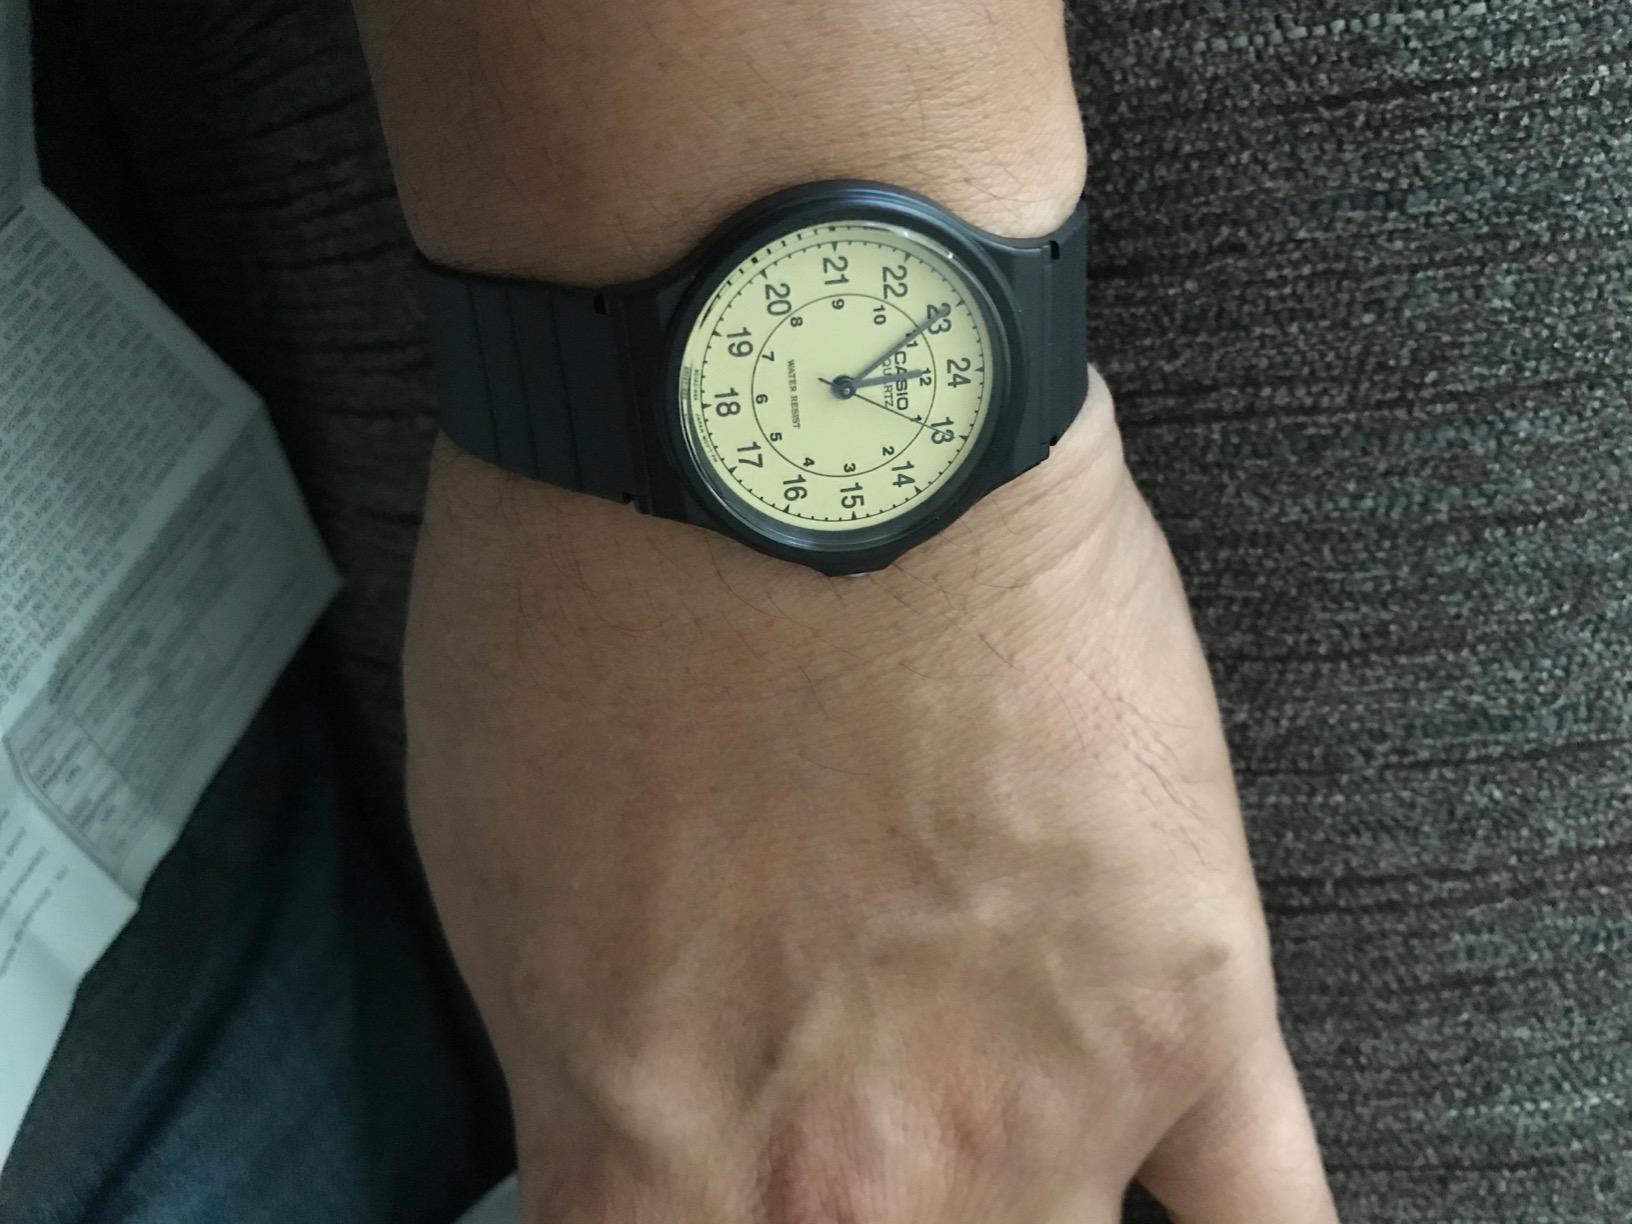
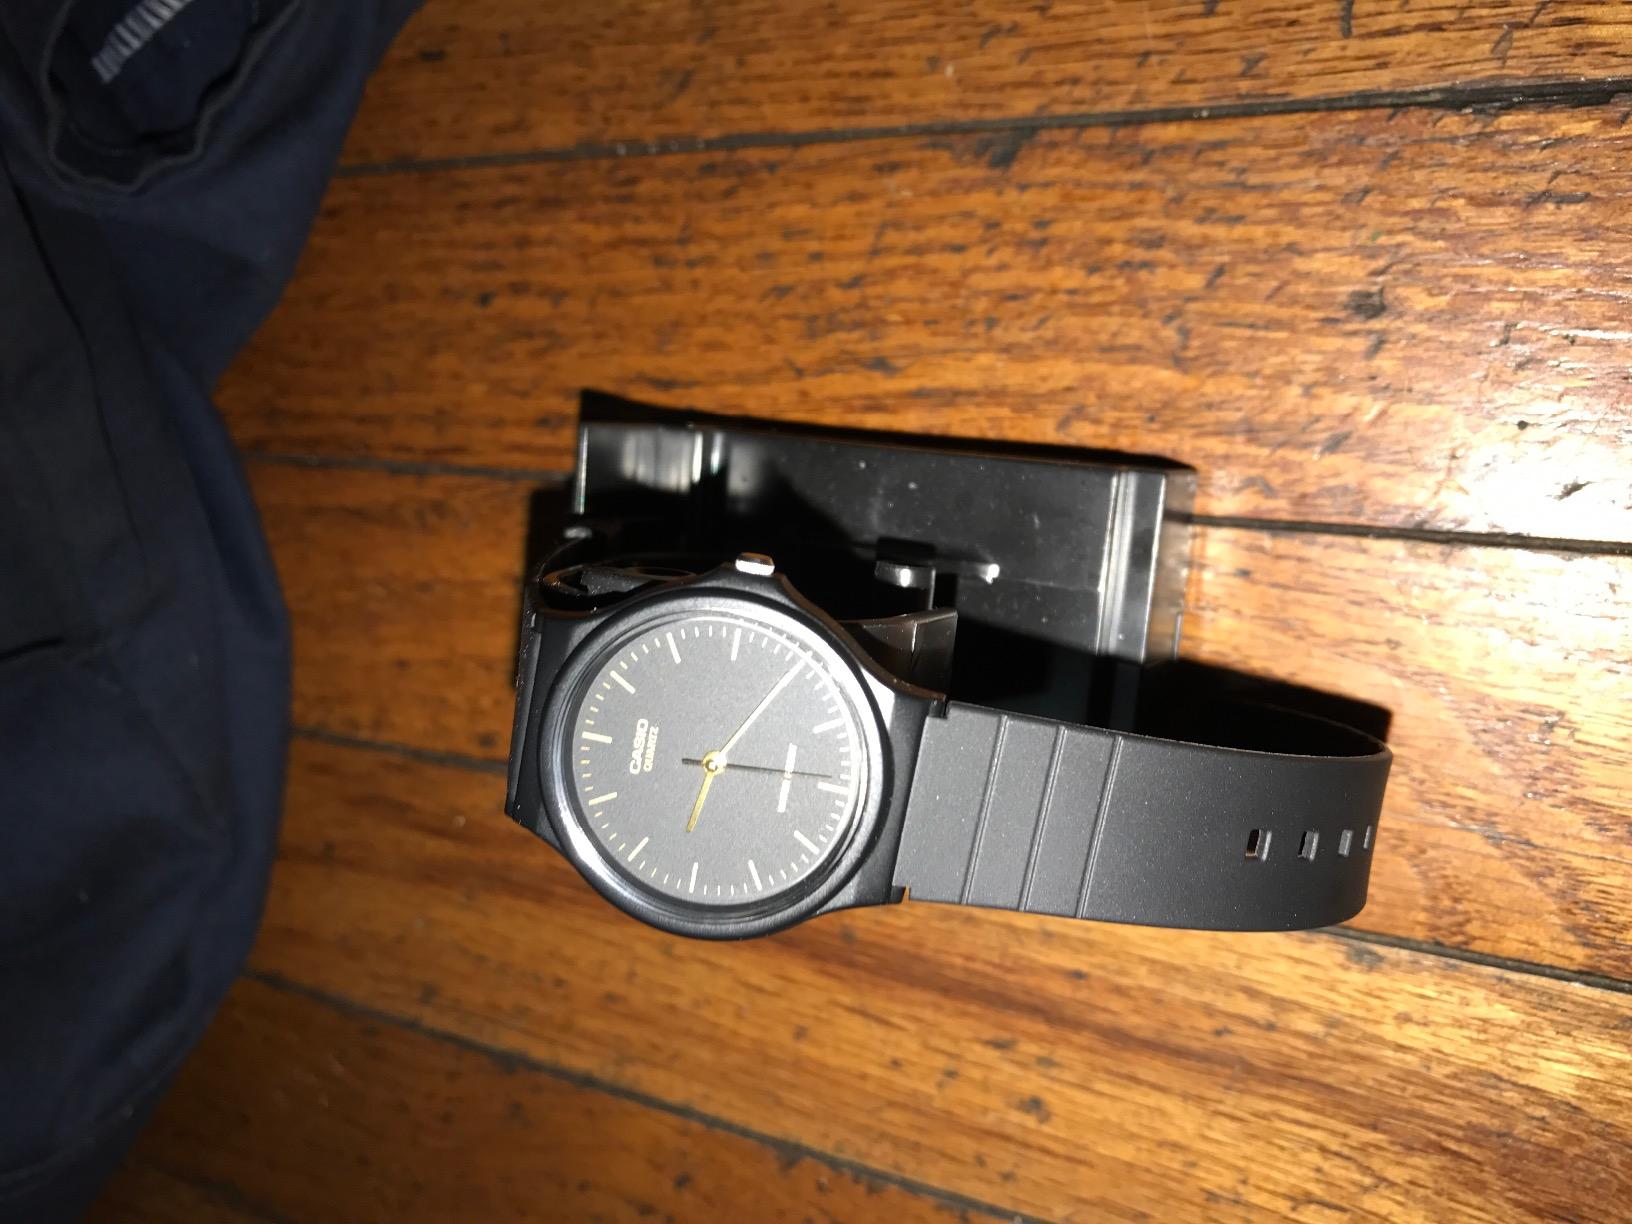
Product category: accessories_watch
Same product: no